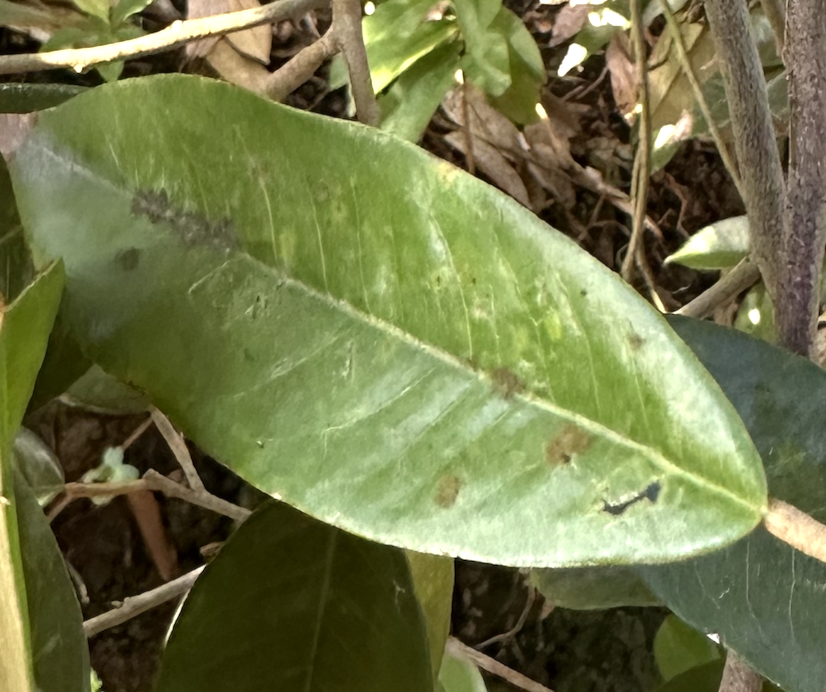
Label: stem_blight